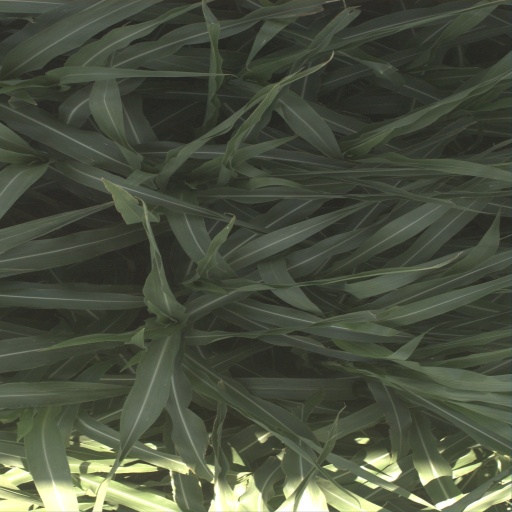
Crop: sorghum